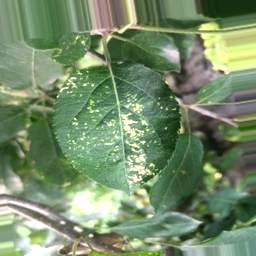
Label: Apple_Mosaic